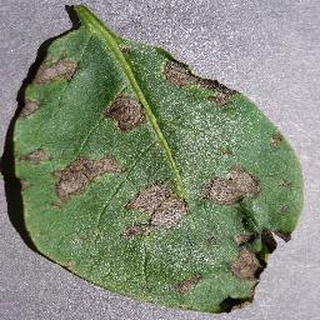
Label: potato_early_blight